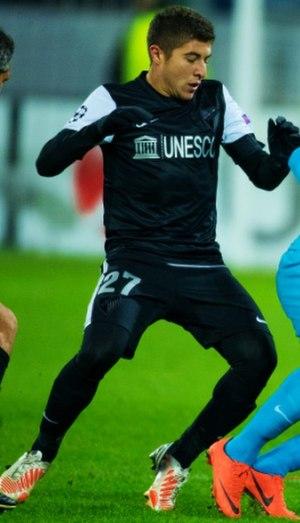
Francisco Portillo Soler, né le 13 juin 1990 à Malaga en Espagne, est un footballeur espagnol évoluant comme milieu offensif au Getafe CF.